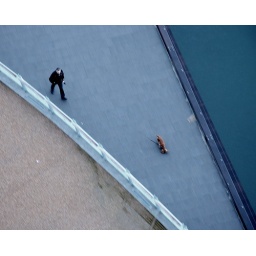
From the roof of the new Metropolis building in Copenhagen. Luxury flats.